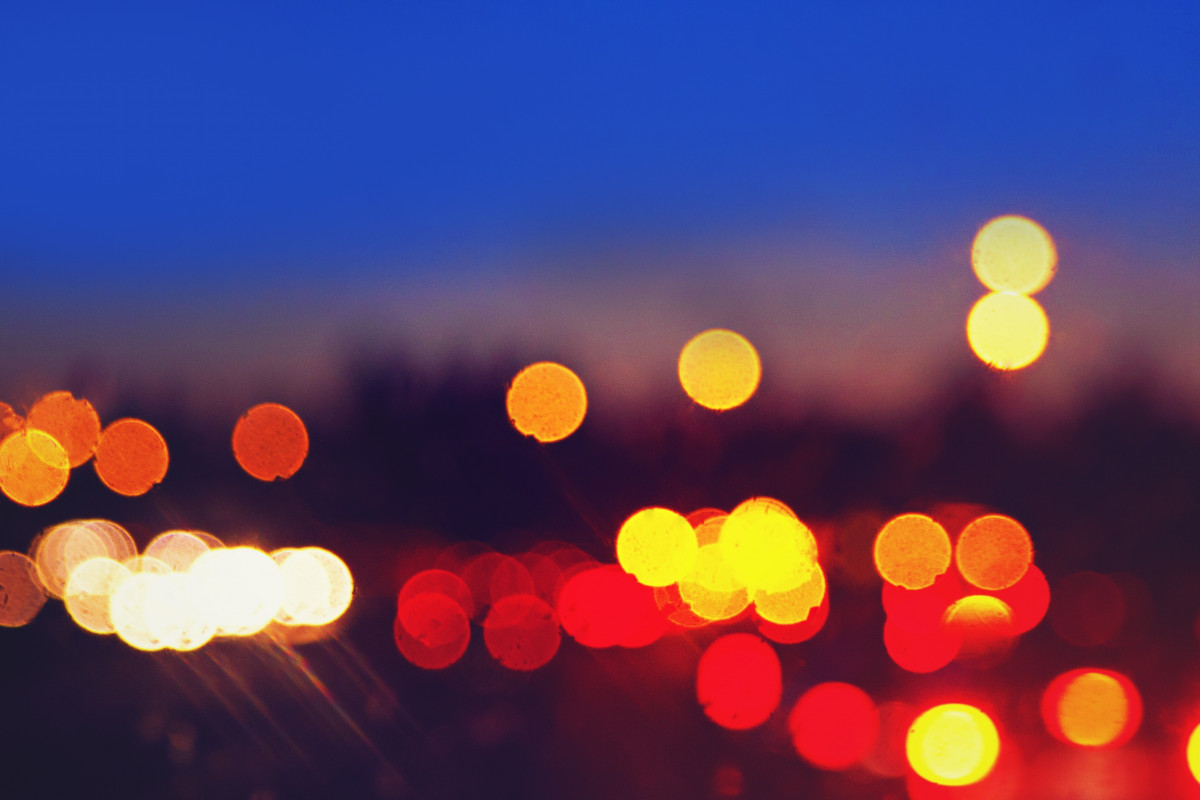
Tags: sky, sun, sunset, night, sunlight, flower, petal, yellow, lighting, circle